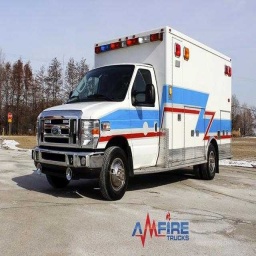
Label: ambulance